Cheboygan, Michigan

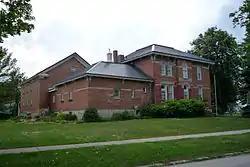
The Cheboygan County Historical Museum Complex, originally built as the Cheboygan County Sheriff Residence with attached jail cells (1882) and the New Jail addition (1912-14).

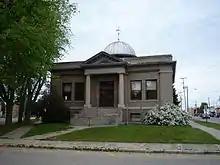
Carnegie Free Library building; the first building constructed in Cheboygan to serve specifically as a library. Steel magnate Andrew Carnegie donated $15,000 for the building in 1908. It was completed in 1913, and served as the city library until 1966.

As of the census of 2010, there were 4,867 people, 2,025 households, and 1,164 families residing in the city. The population density was . There were 2,415 housing units at an average density of . The racial makeup of the city was 90.8% White, 1.0% African American, 4.6% Native American, 0.2% Asian, 0.2% from other races, and 3.2% from two or more races. Hispanic or Latino of any race were 1.2% of the population.